Mark E. Mitchell

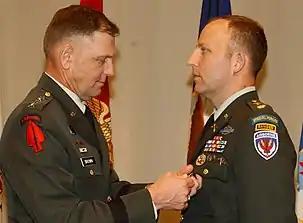
Mitchell receiving his Distinguished Service Cross from General Bryan D. Brown in 2003

From 2003 to 2009, Mitchell deployed to Iraq at least once a year. In 2005, he was promoted to lieutenant colonel. While in Iraq, Mitchell trained and mentored his Iraqi counterparts; however, he says that a year after the United States left Iraq, the capabilities he had taught the Iraqis had been "squandered". By the summer of 2007, Mitchell was the executive officer of 5th Special Forces Group and became its commanding officer at the rank of colonel in August 2009. By 2010, Mitchell was in command of Combined Joint Special Operations Task Force-Arabian Peninsula, with over four thousand American operators, who fought alongside Iraqi Special Operations Forces against the insurgency. At Fort Campbell Mitchell accepted steel from the World Trade Center on behalf of 5th Special Forces Group in 2011, and while in Afghanistan he was part of a mission to bury the steel there. In 2012, Mitchell was assigned to the Office of the Secretary of Defense, specifically working with the Assistant Secretary of Defense for Special Operations/Low Intensity Conflict & Interdependent Capabilities. He was also interviewed on the radio program "Someone You Should Know" in 2012.